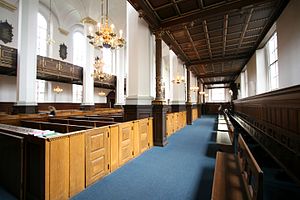
Helligåndskirken (København) / Interiør / Kirkerummet
Helligåndskirken er en kirke midt i København, ved Amagertorv, som er en del af Strøget. Kirkens adresse er Niels Hemmingsens Gade, opkaldt efter en navnkundig teolog, som var præst ved kirken 1547-53. I forbindelse med kirken ligger Helligåndshuset og Helligaandskirkens Børnehave.